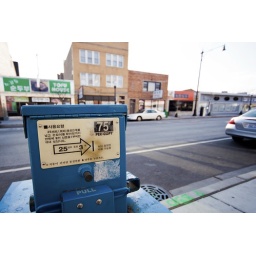
In one of the Korean neighborhoods in Chicago, I paused to grab this photograph of a newspaper box selling Korean newspapers.